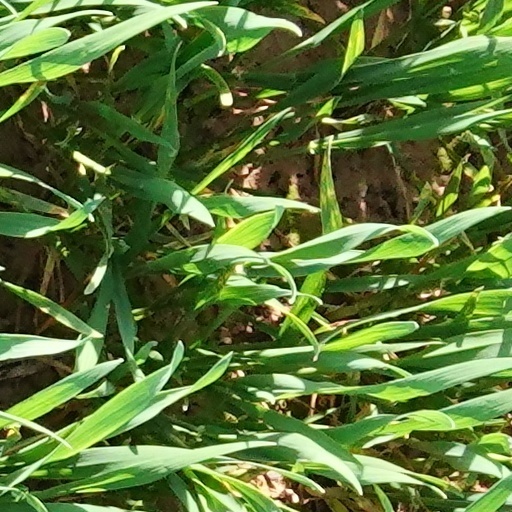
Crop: wheat